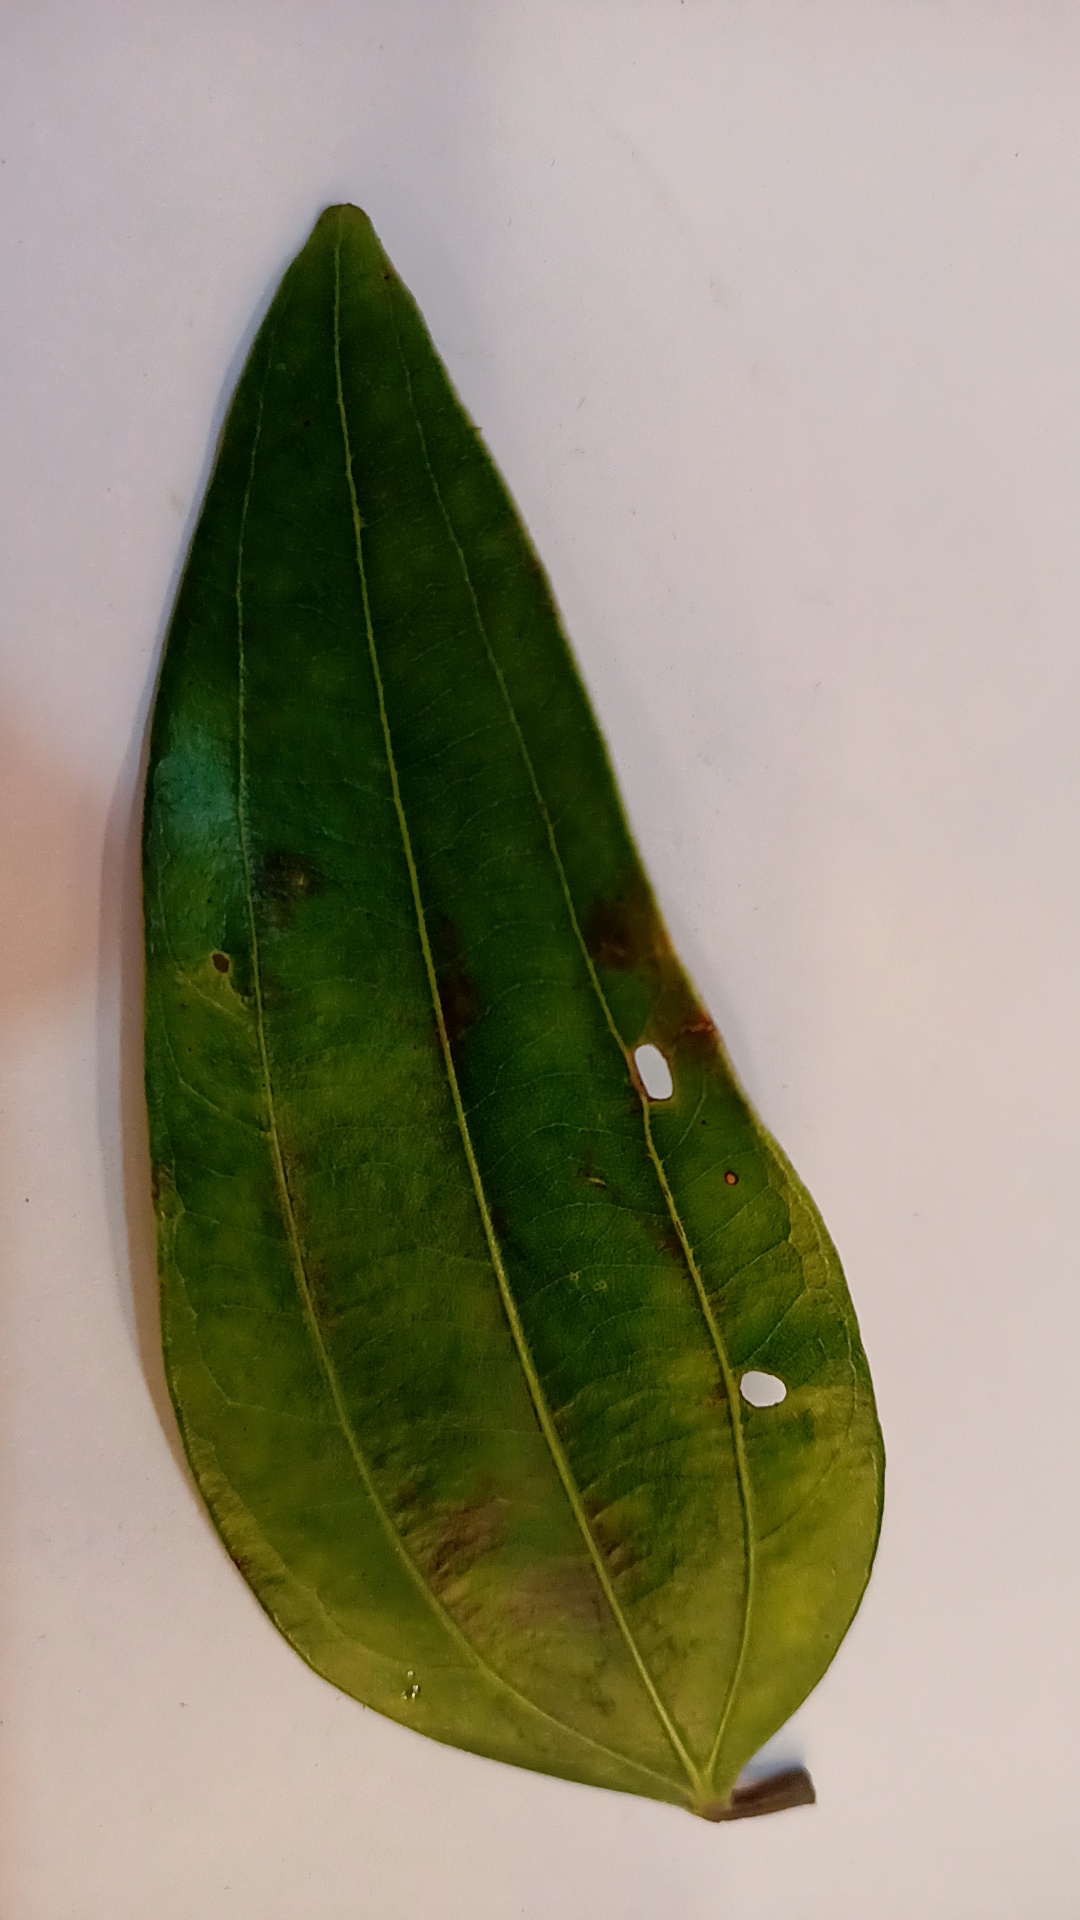
Label: Disease